Ludwig von Milewski

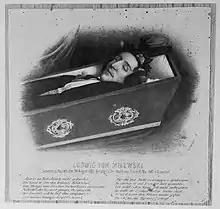

Ludwig von Milewski, also Ludwig Milewsky (24 August 1825 – 10 May 1849), was a Polish painter. He was shot dead on a barricade as a leader of revolutionary street fighters in the 1849 May uprising in Düsseldorf.